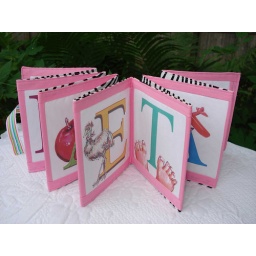
personalized cloth name book in pink